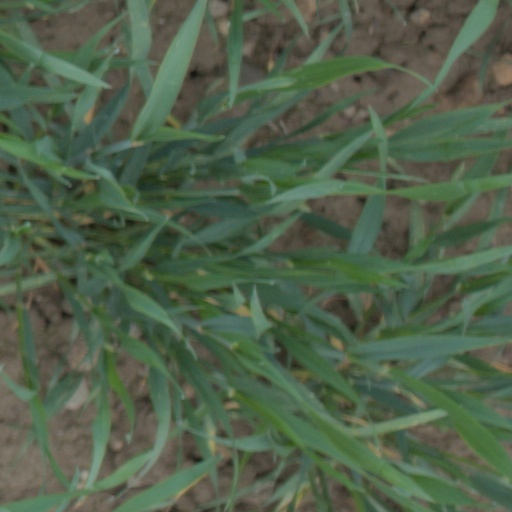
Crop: wheat